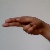
The image shows a hand gesture representing the letter 'H' in Indian Sign Language.